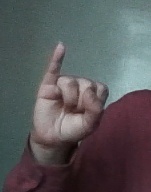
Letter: meem